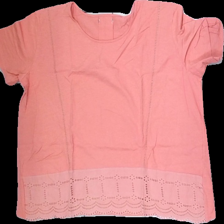
View: front
Type: Blouse
Category: Ladies
Brand: Not in the list
Colors: Pink
Material: 100%cotton
Pattern: Lace
Cut: Regular, C-collar
Season: Summer
Stains: Minor
Price range: <50
Recommended usage: Export